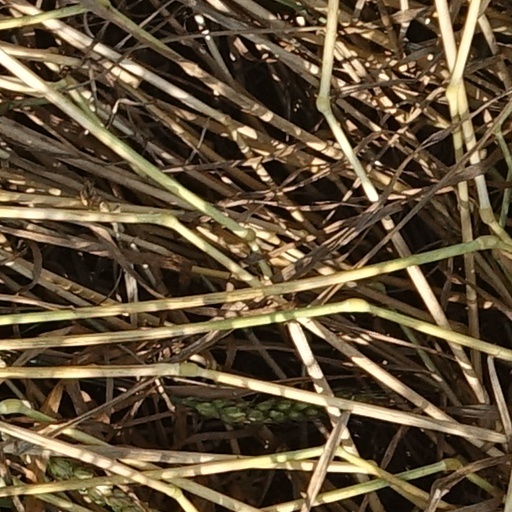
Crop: wheat